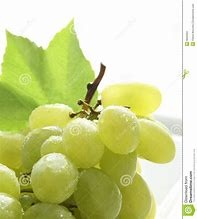
Label: grape